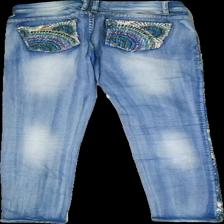
View: back
Type: Jeans
Category: Ladies
Brand: Missing
Colors: Blue
Material: 100% cotton
Cut: Regular, Tight
Size: XL
Season: All
Trend: Denim
Stains: Minor
Price range: <50
Recommended usage: Reuse